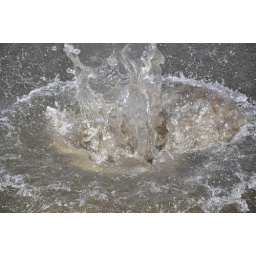
A large rock splash in dirty water.